Yuni (wrestler)

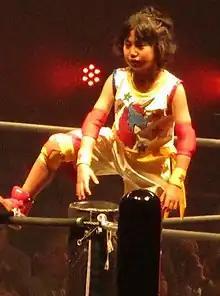
Yuni, aged 8, in 2016.

Yuni (written in hiragana as ) made his professional wrestling debut at the early age of 8, in DDT Pro-Wrestling (DDT), at Osaka Octopus 2016 on December 4, where he teamed up with Shigehiro Irie and Yasu Urano, picking up a victory over New Wrestling Aidoru (Makoto Oishi, Mao and Shunma Katsumata). Over his debut, Yuni was compared to other early-starting wrestlers such as Ram Kaicho and Riho who also debuted under the age of ten.